ARM7

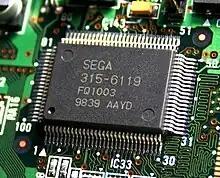
Yamaha AICA sound processor in Dreamcast game console

The ARM7EJ-S (ARM7 + Enhanced + Jazelle - Synthesizable) is a version of the ARM7 implementing the ARMv5TE instruction set originally introduced with the more powerful ARM9E core.